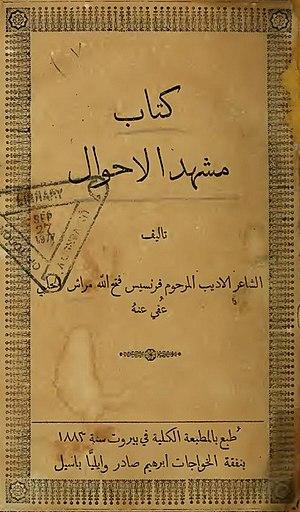
Les références contenues dans cet article à des textes publiés en caractères arabes ont été translittérées en caractères latins selon la norme ISO 233-2.